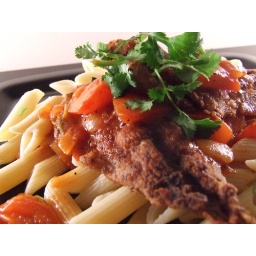
pan seared fish with pasta in white wine sauce4